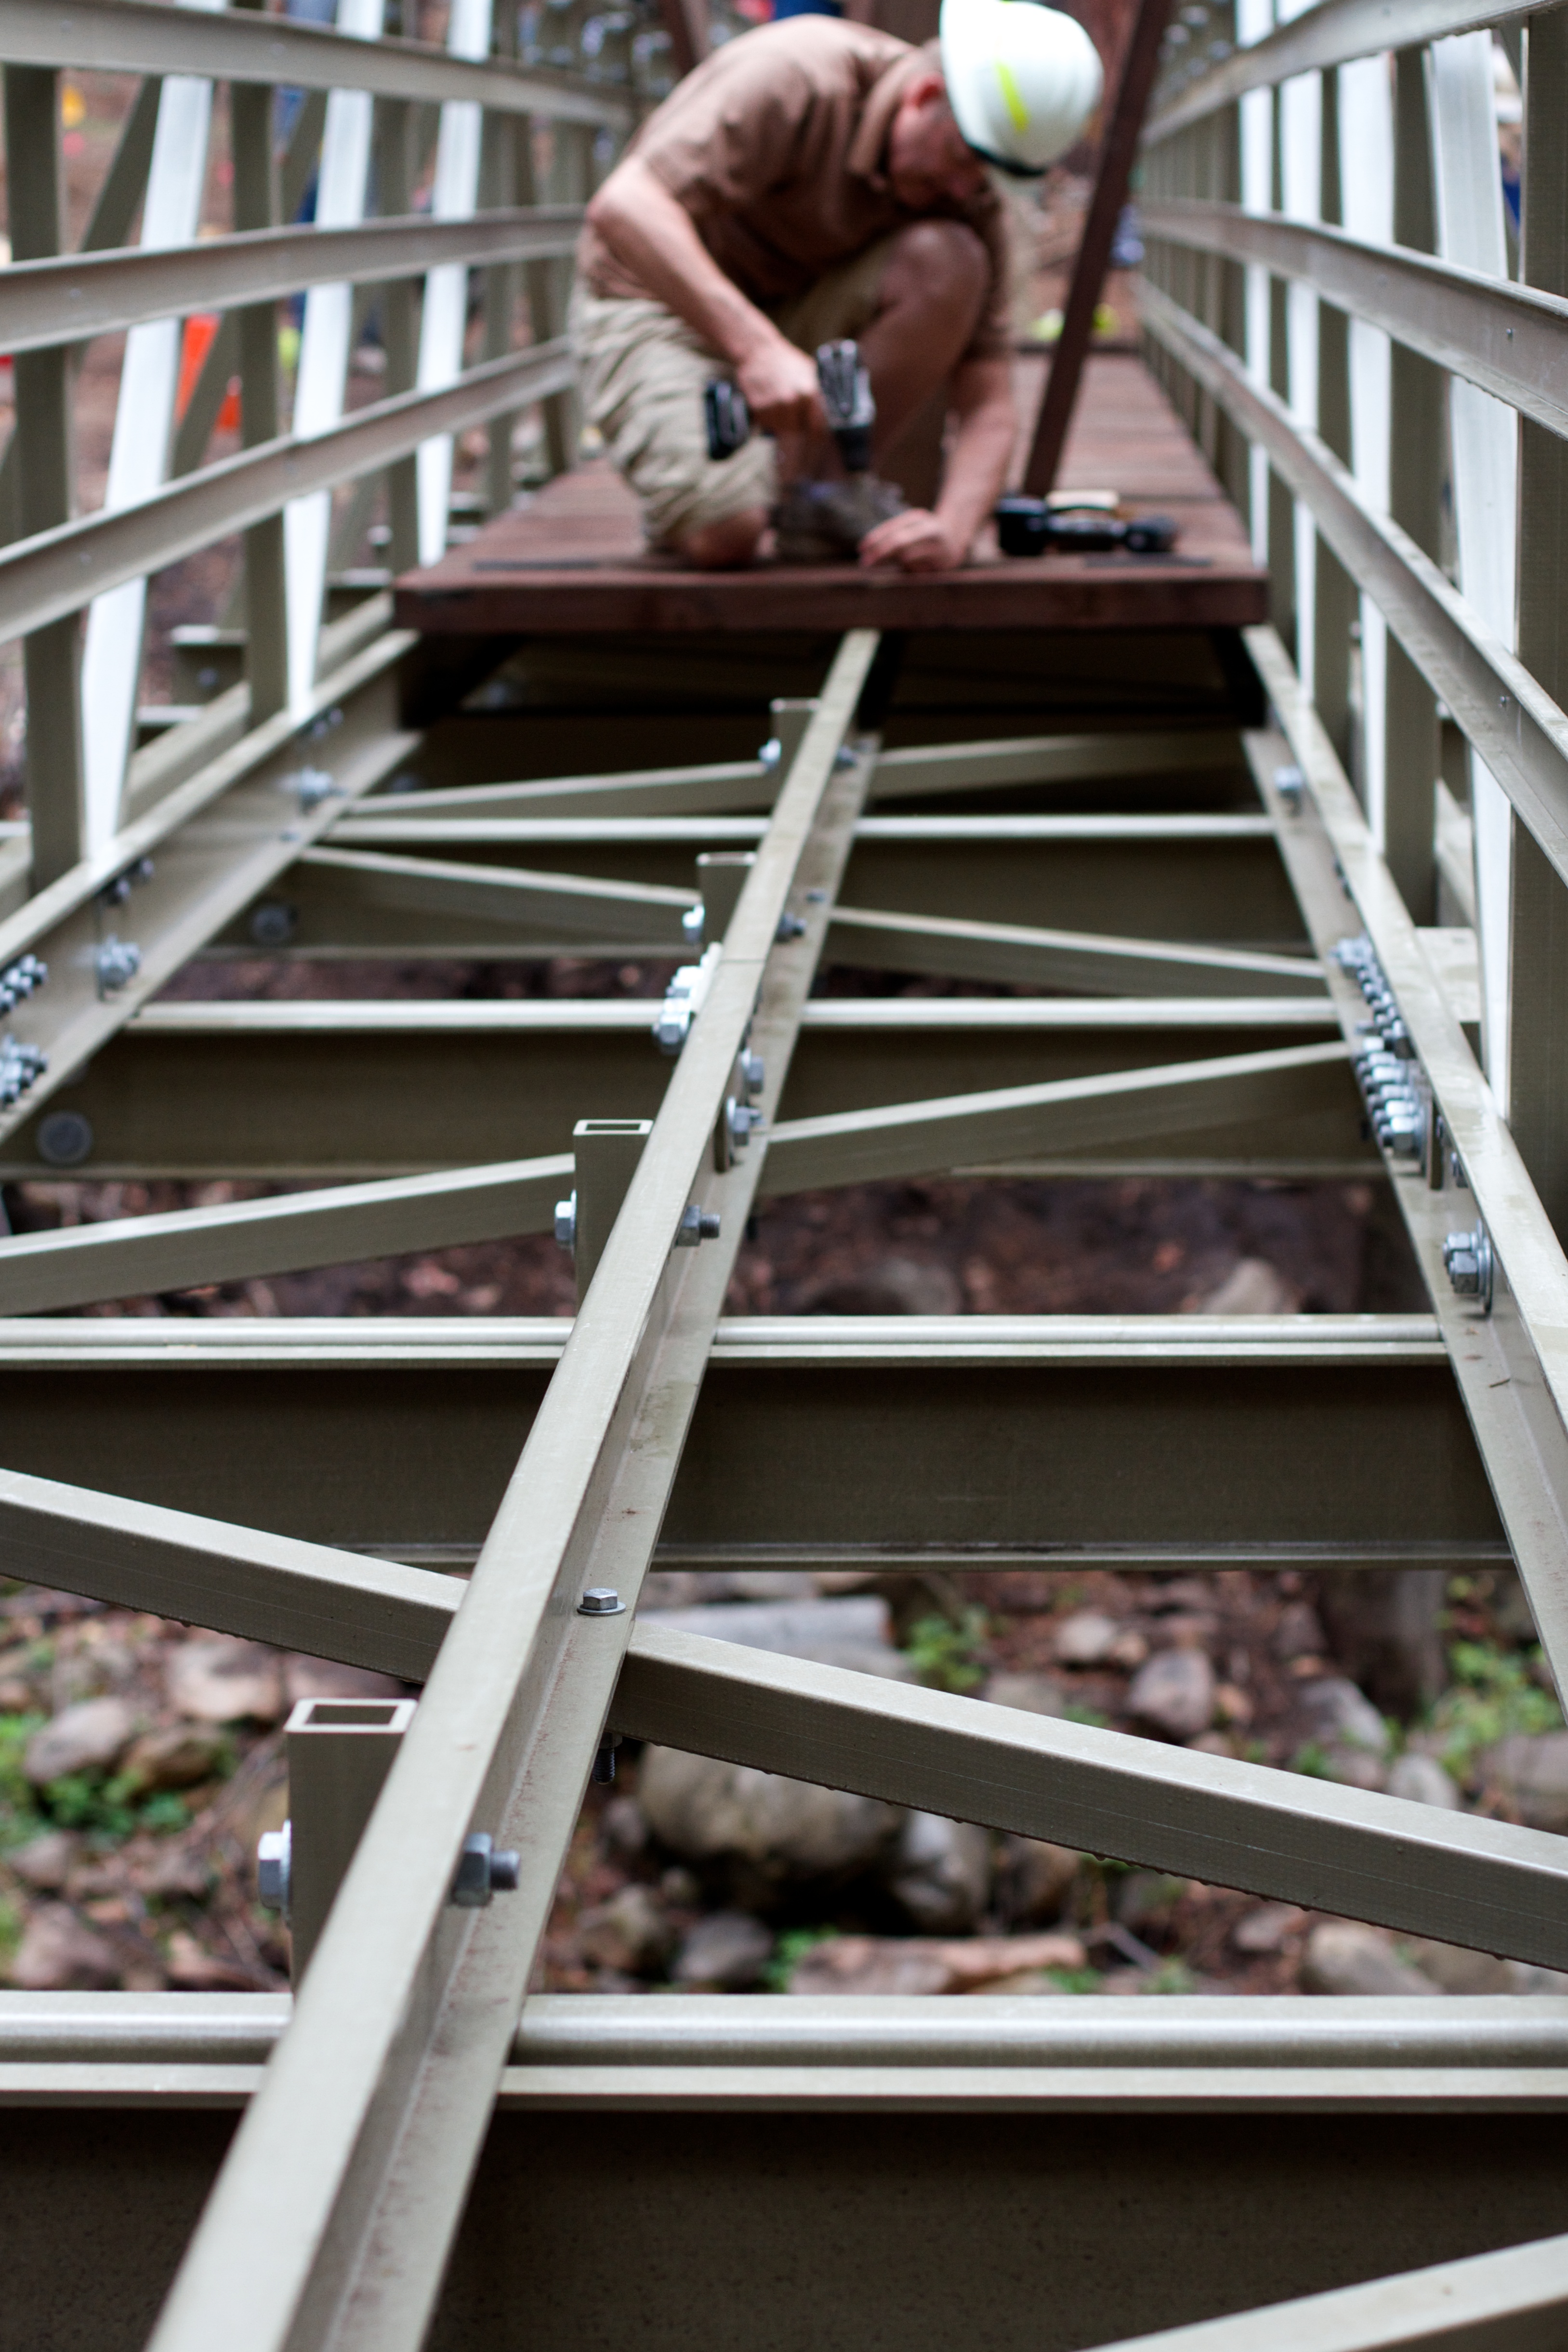
wood, track, roof, wall, stairs, pstrails, window covering